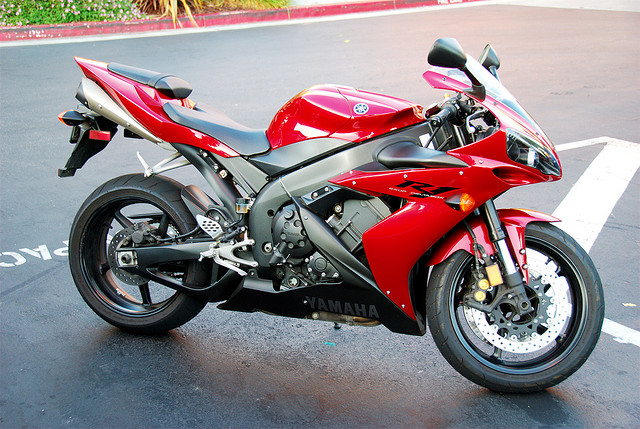
user: Given an image and a question. Answer the question in a short answer. Question: When were motorcycles invented? Short Answer:
assistant: 1885